Society for Effecting the Abolition of the Slave Trade

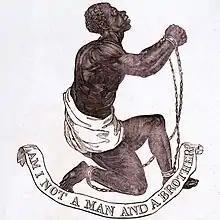
"Am I Not A Man And A Brother?" medallion created as part of the anti-slavery campaign by Josiah Wedgwood, 1787

The society did not aim at ending slavery altogether, but only to abolish British involvement in the international slave trade. They would do this by awareness-raising campaigns highlighting some of the cruel practices involved in the trade.